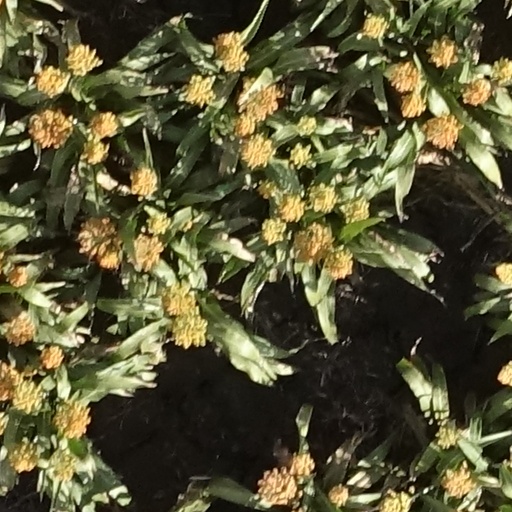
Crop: sorghum